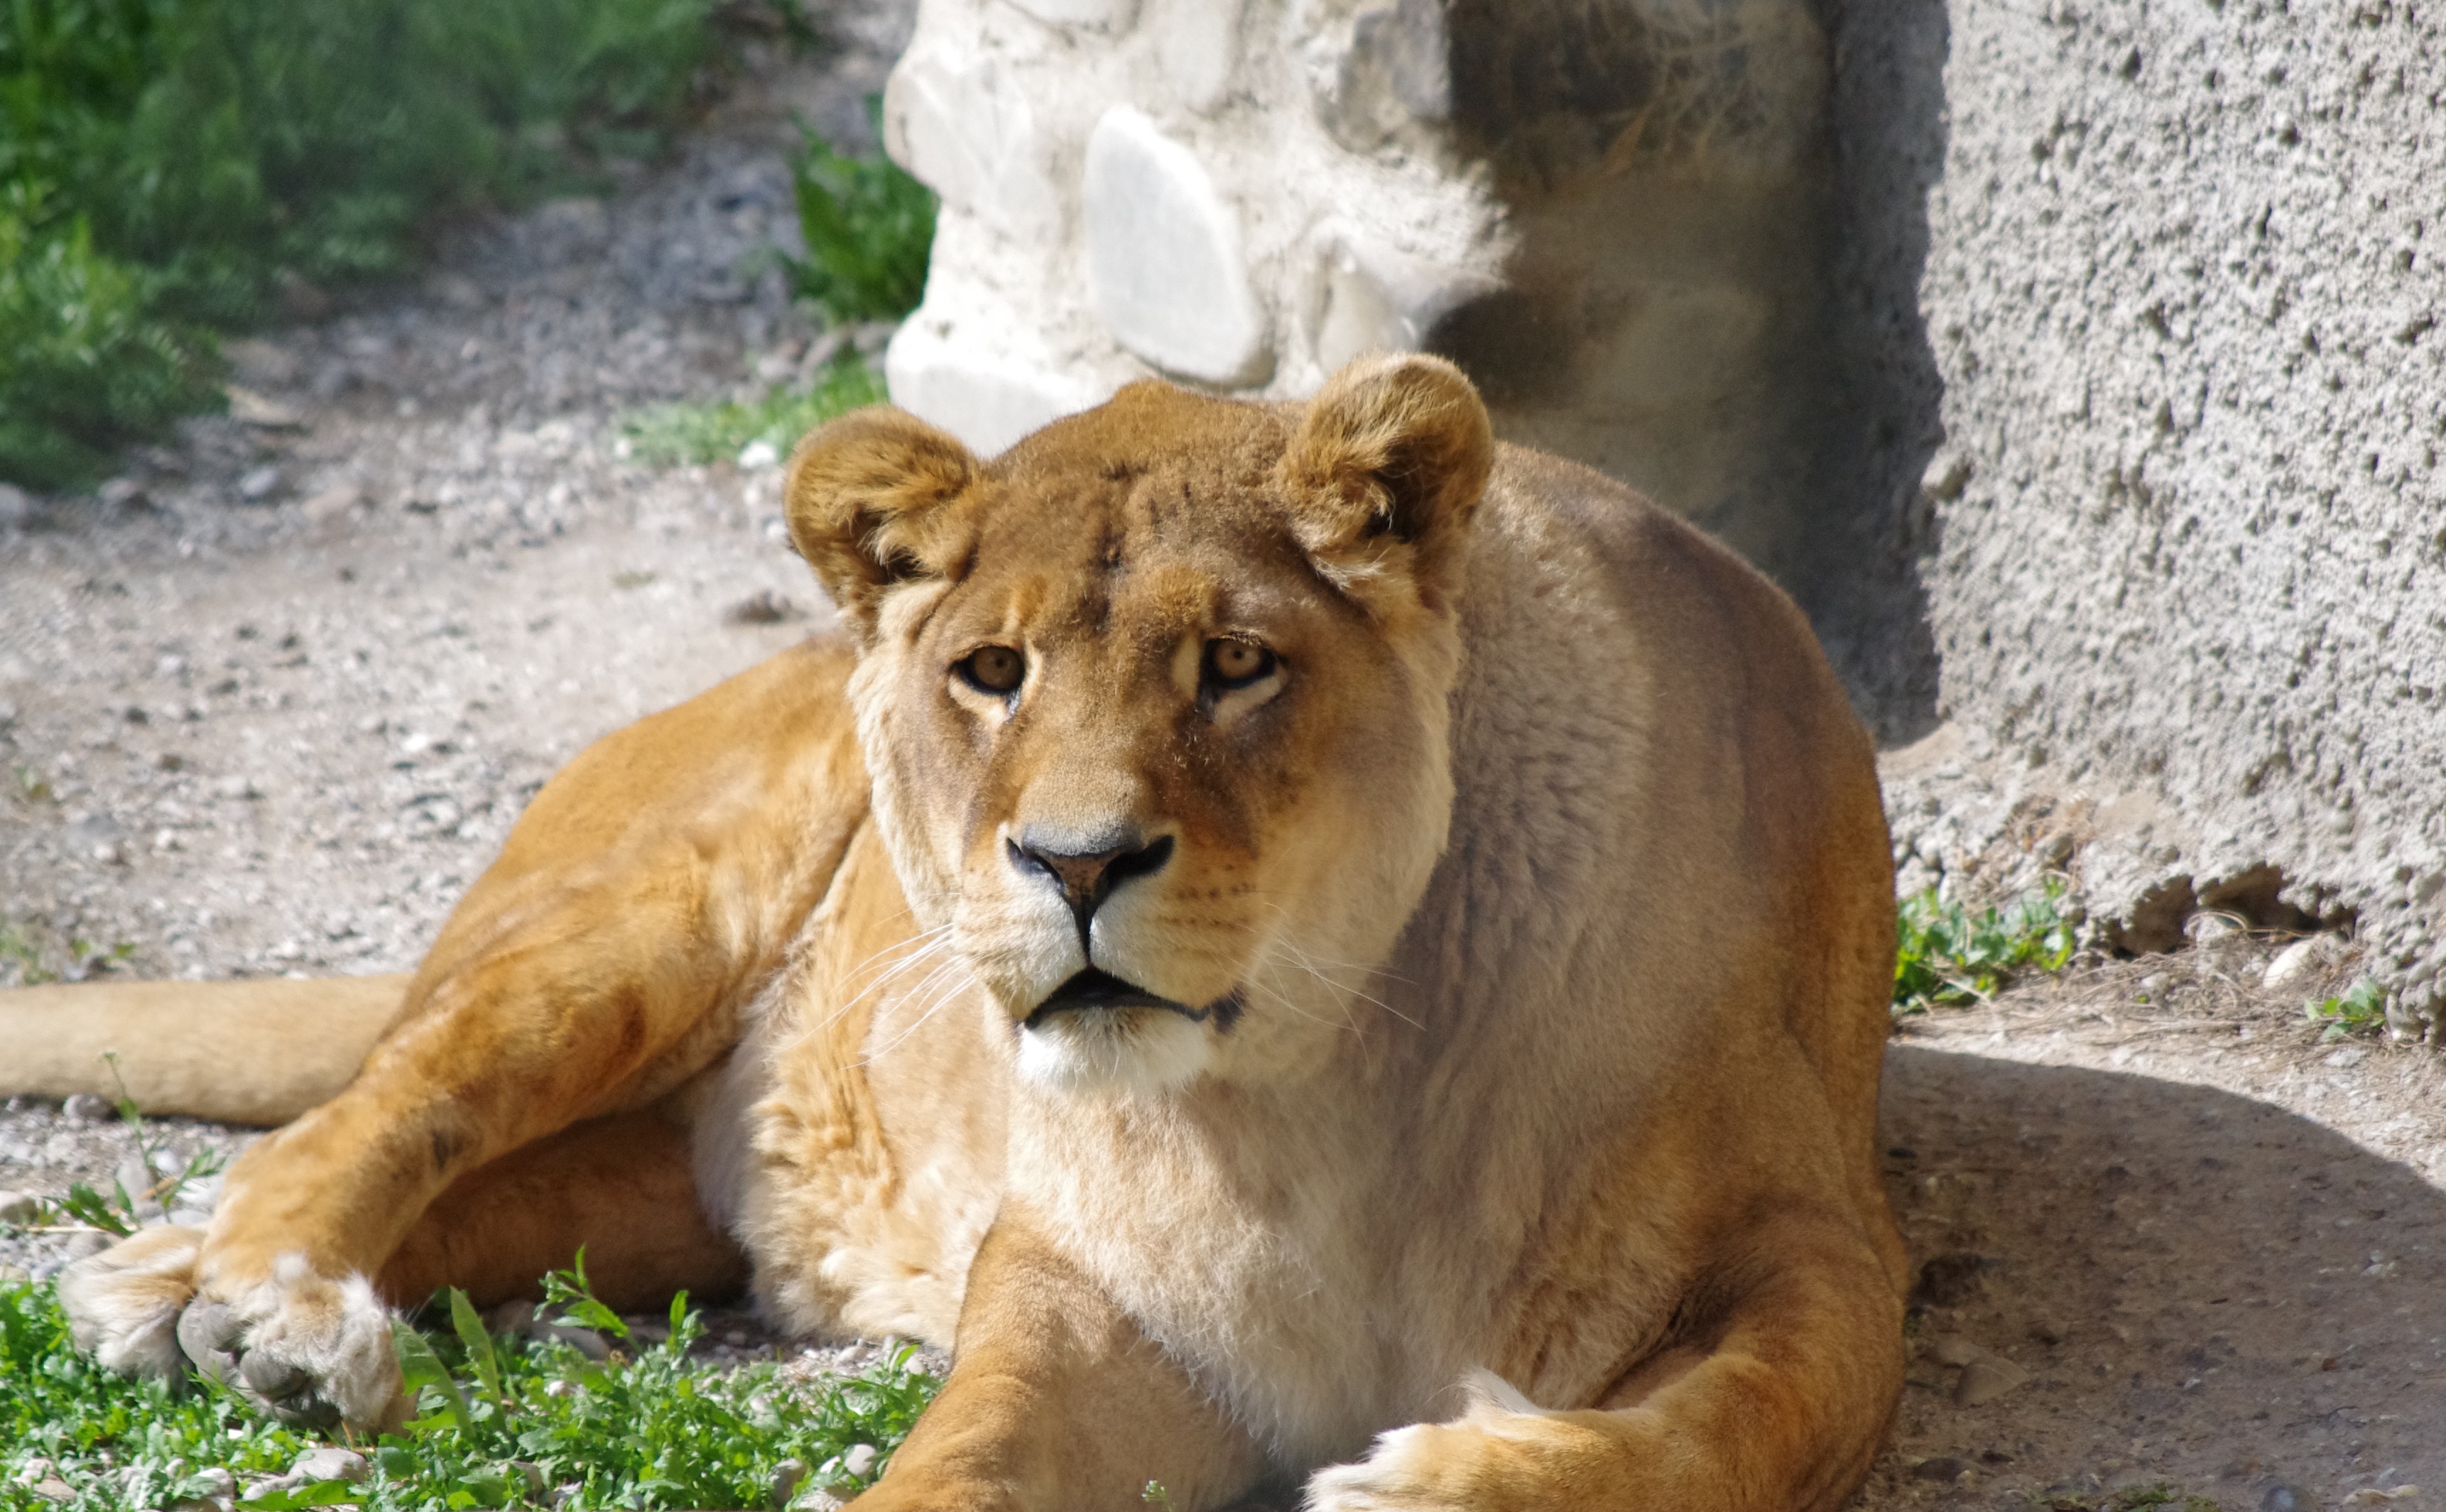
animal, female, wildlife, zoo, feline, mammal, predator, fauna, lion, lioness, vertebrate, lying, safari, big cats, cat like mammal, dog breed group, masai lion